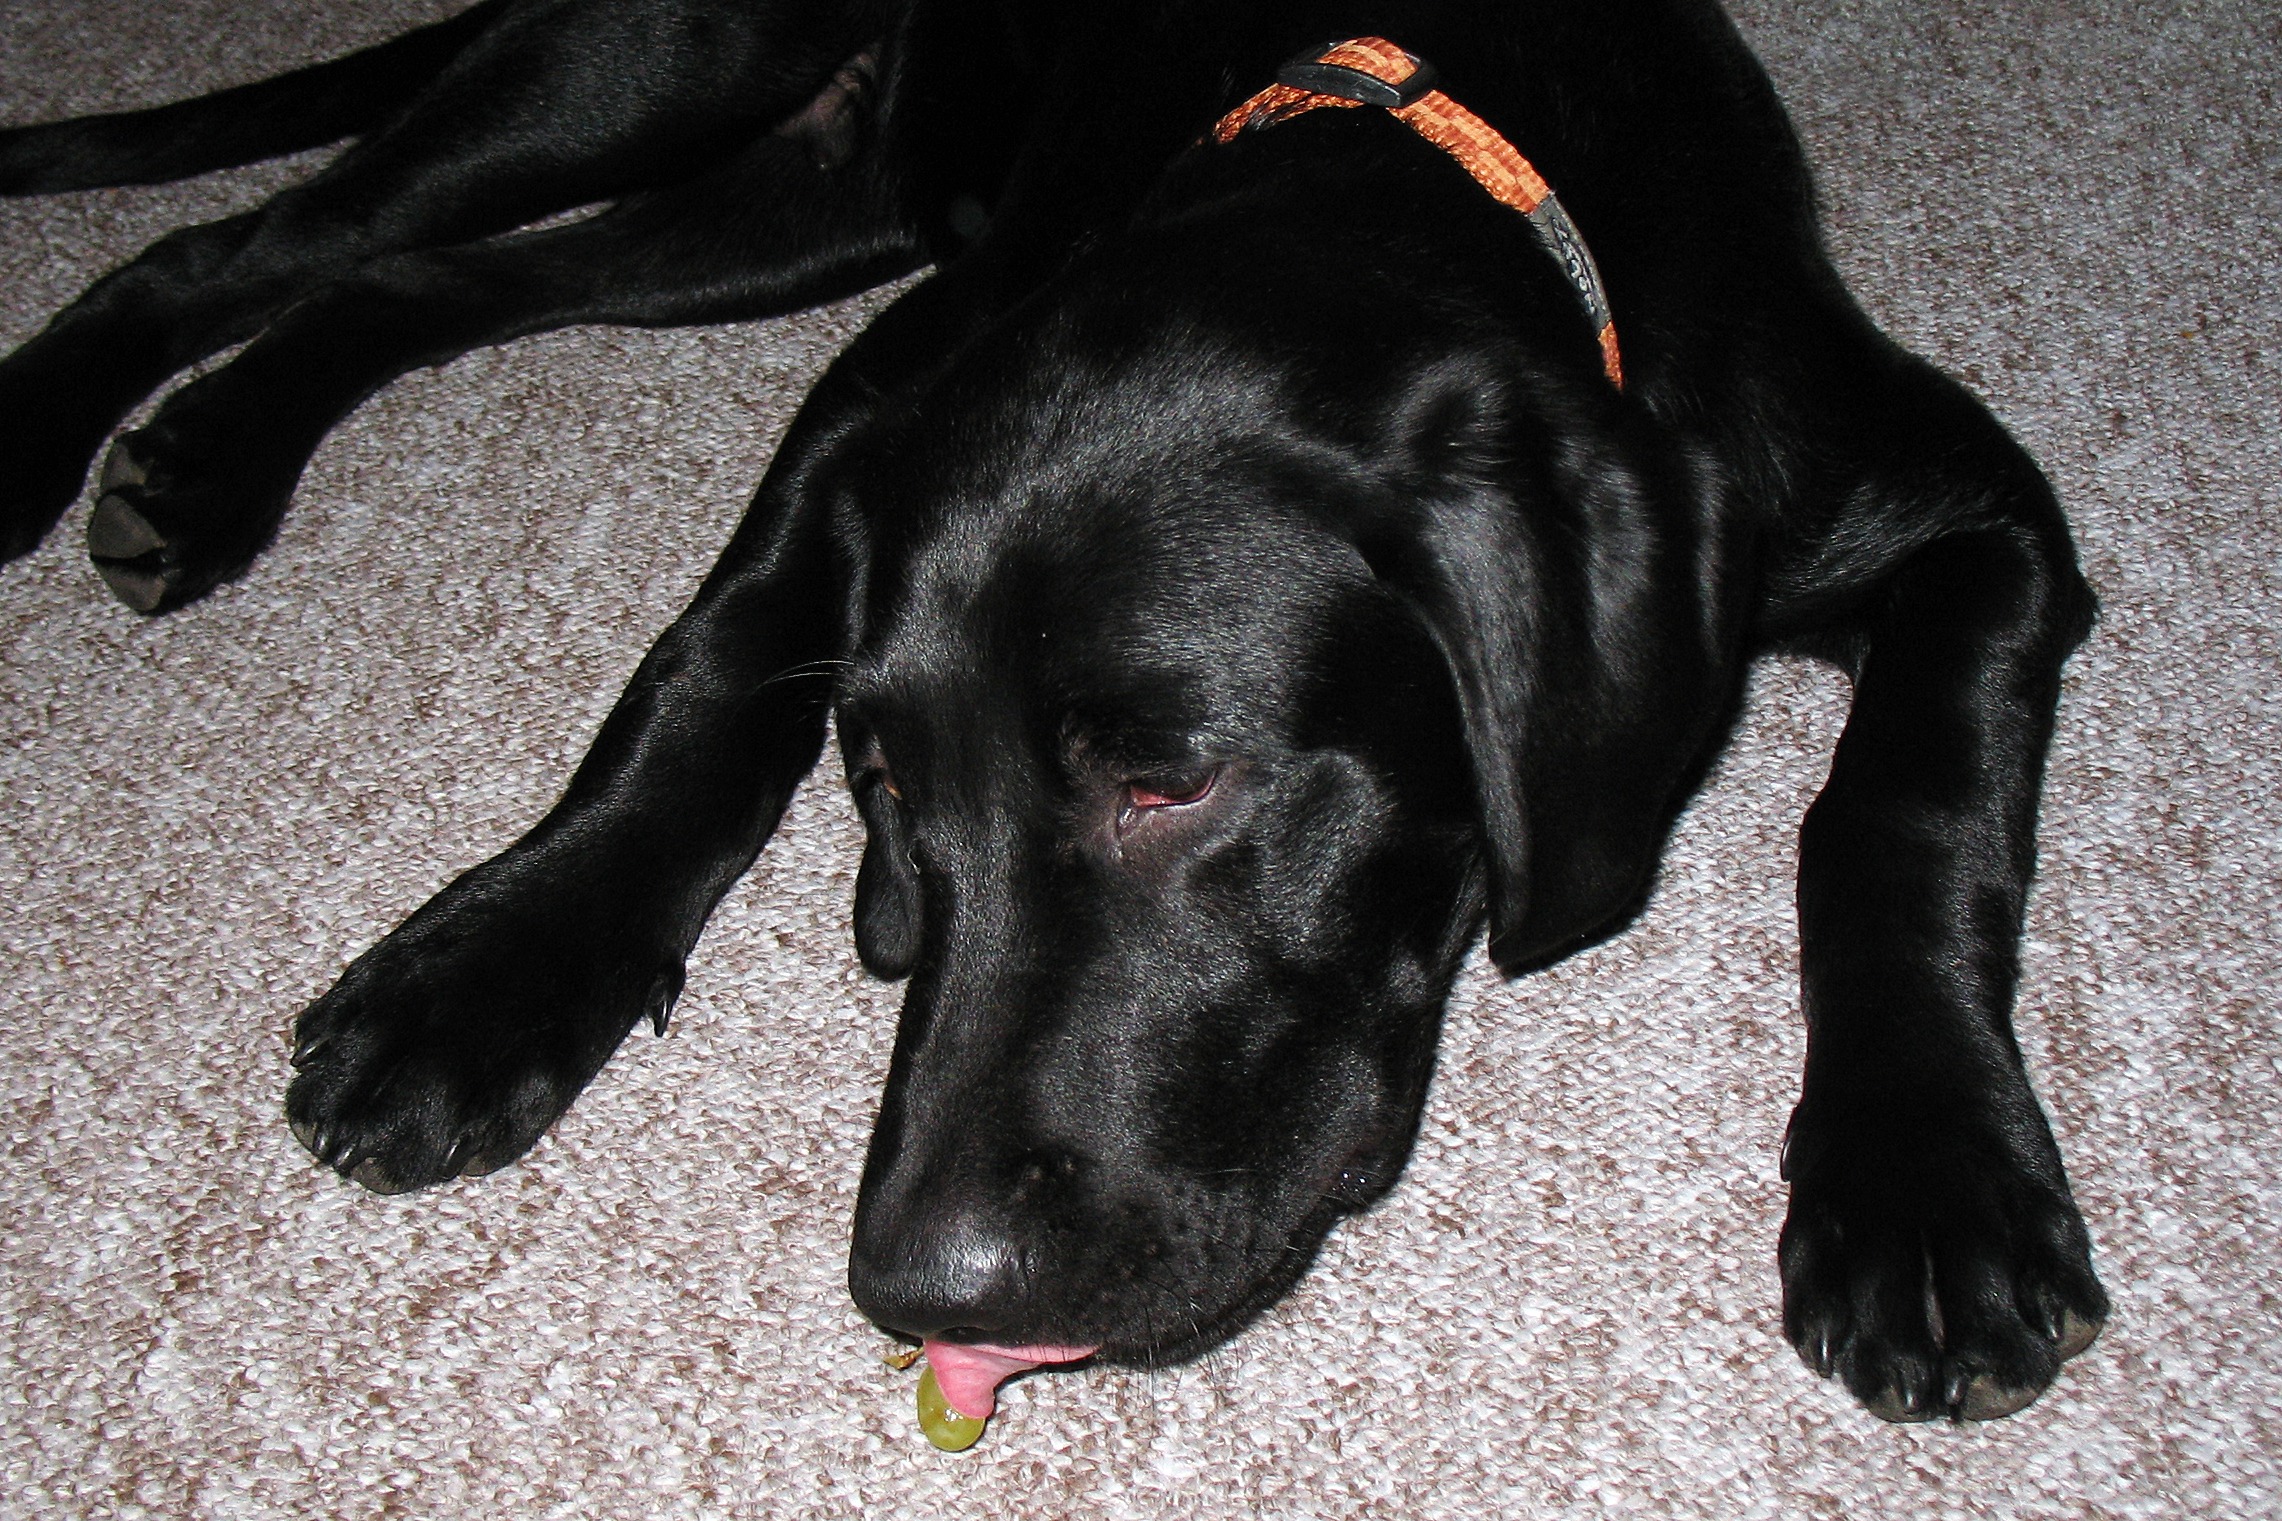
grape, puppy, dog, animal, mammal, black, eating, grapes, vertebrate, labrador retriever, labrador, dog breed, retriever, flat coated retriever, dog like mammal, carnivoran